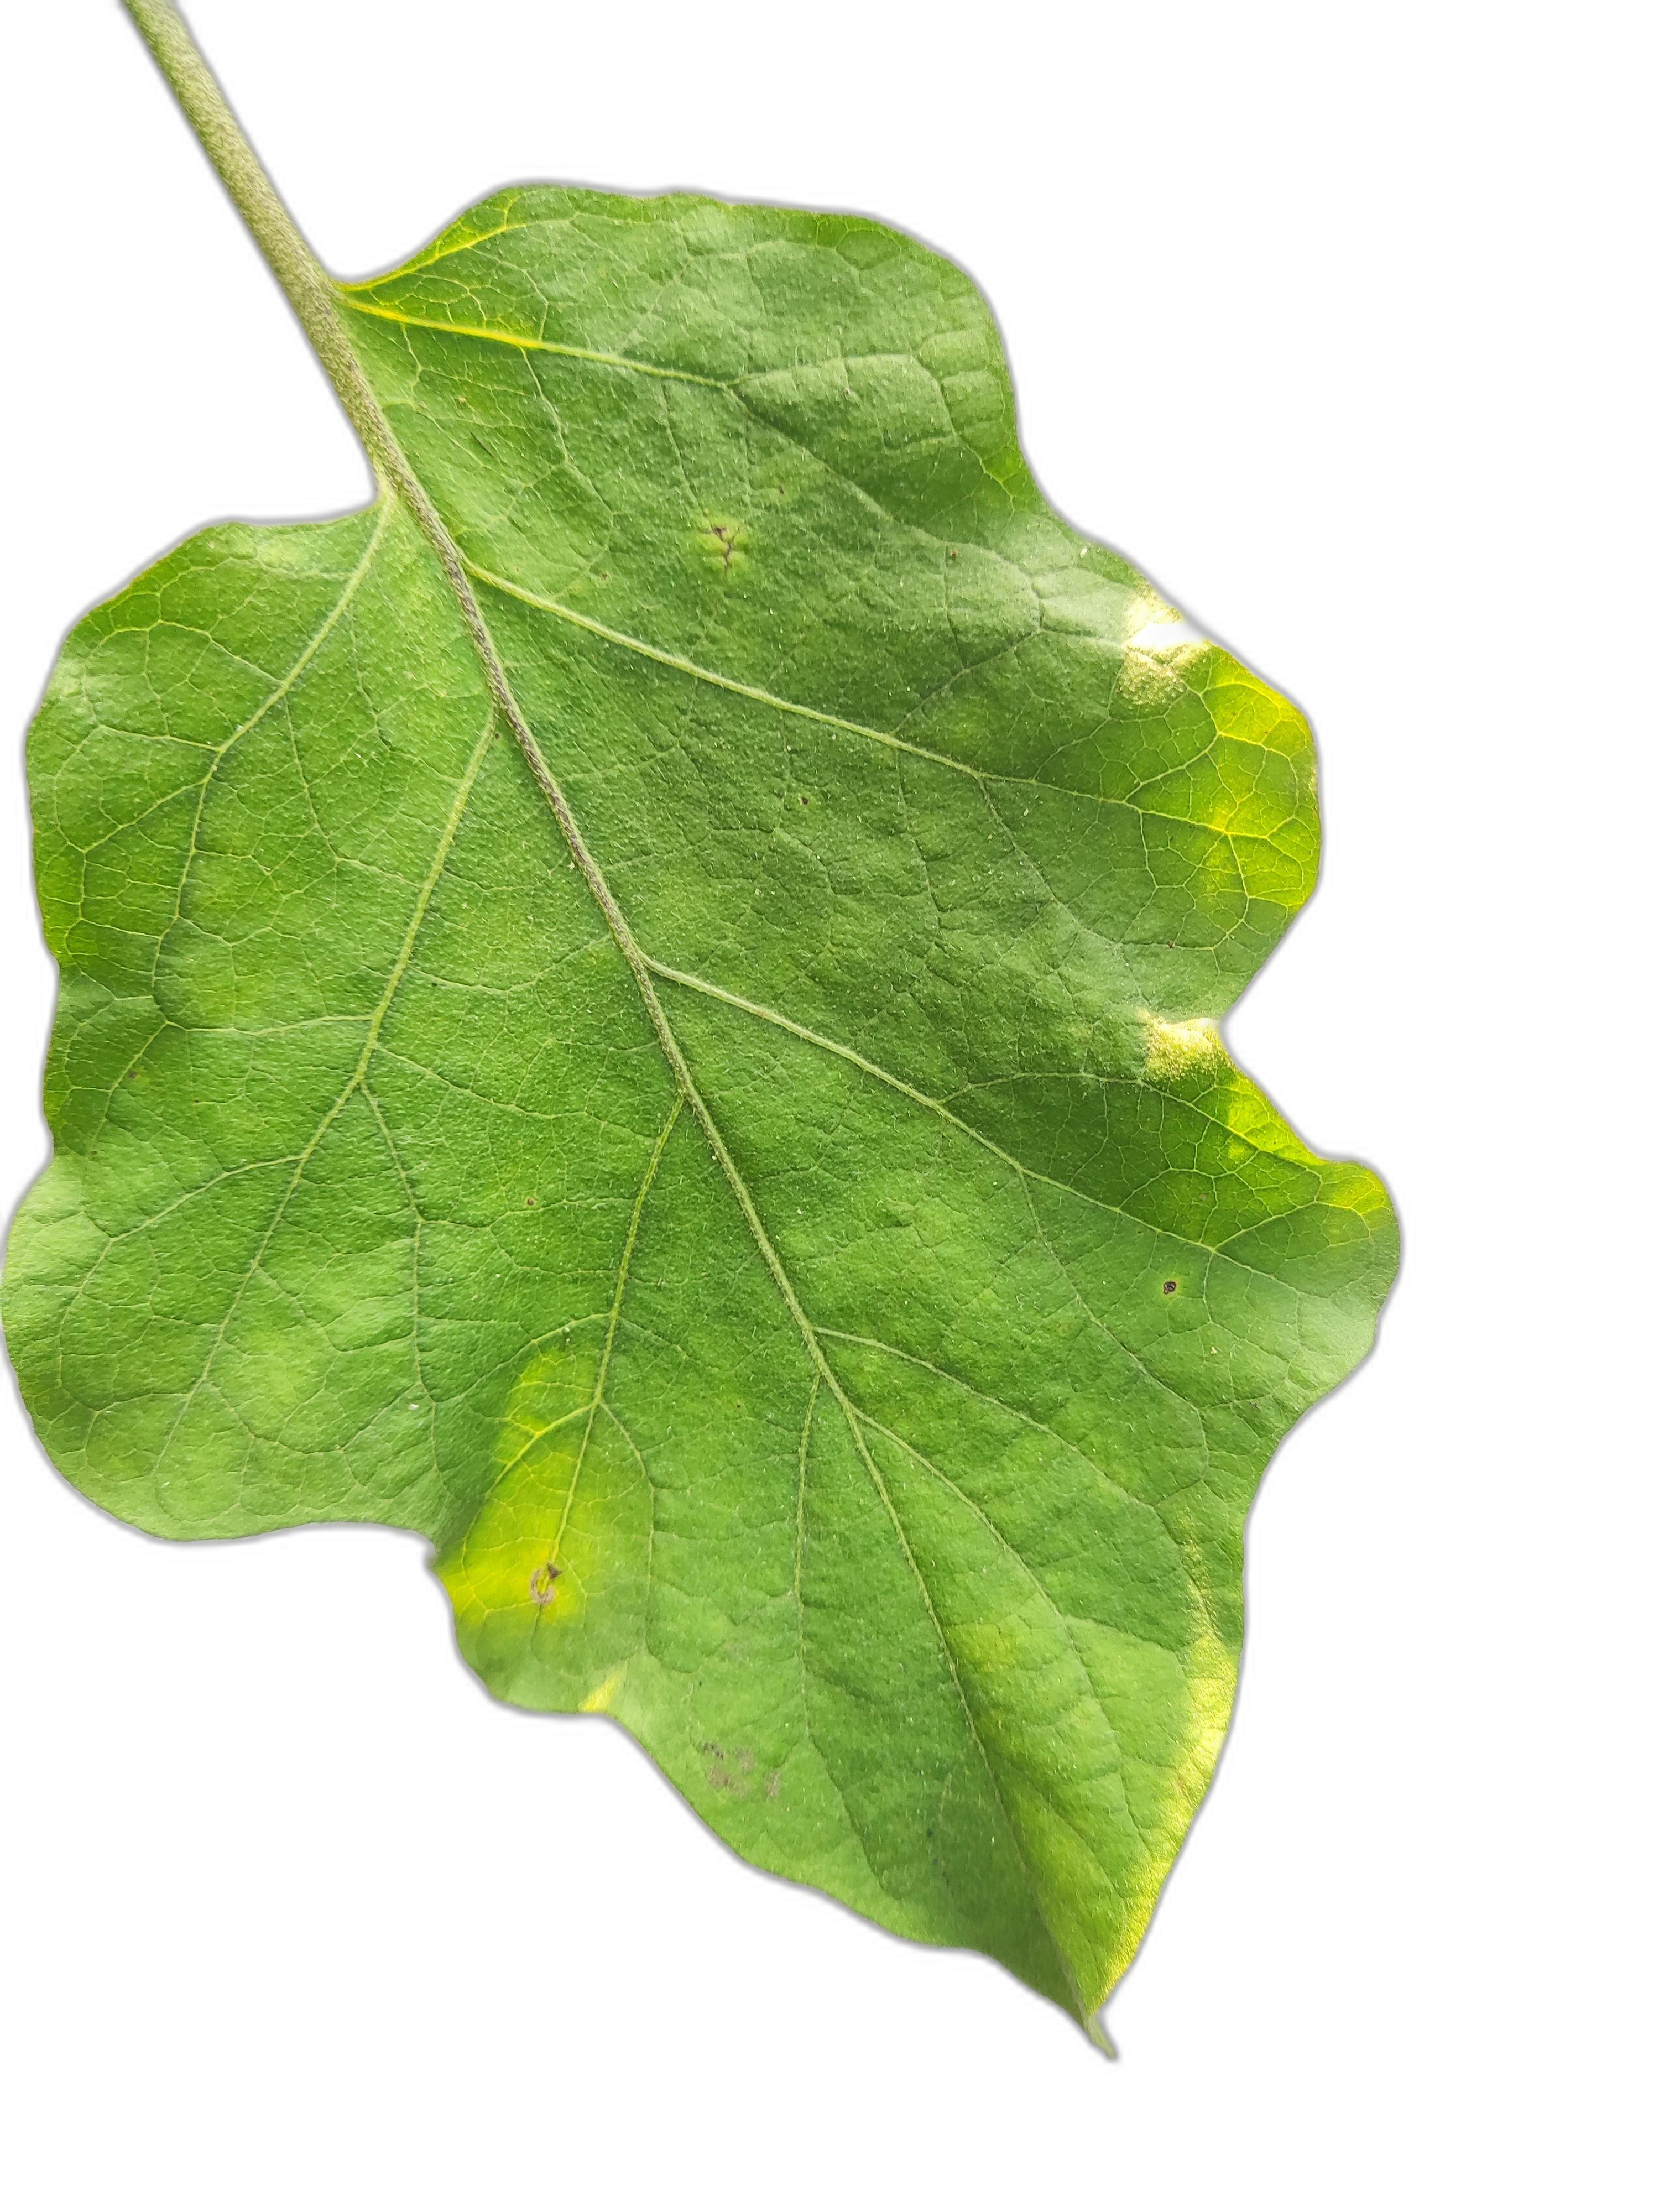
Label: Healthy Leaf